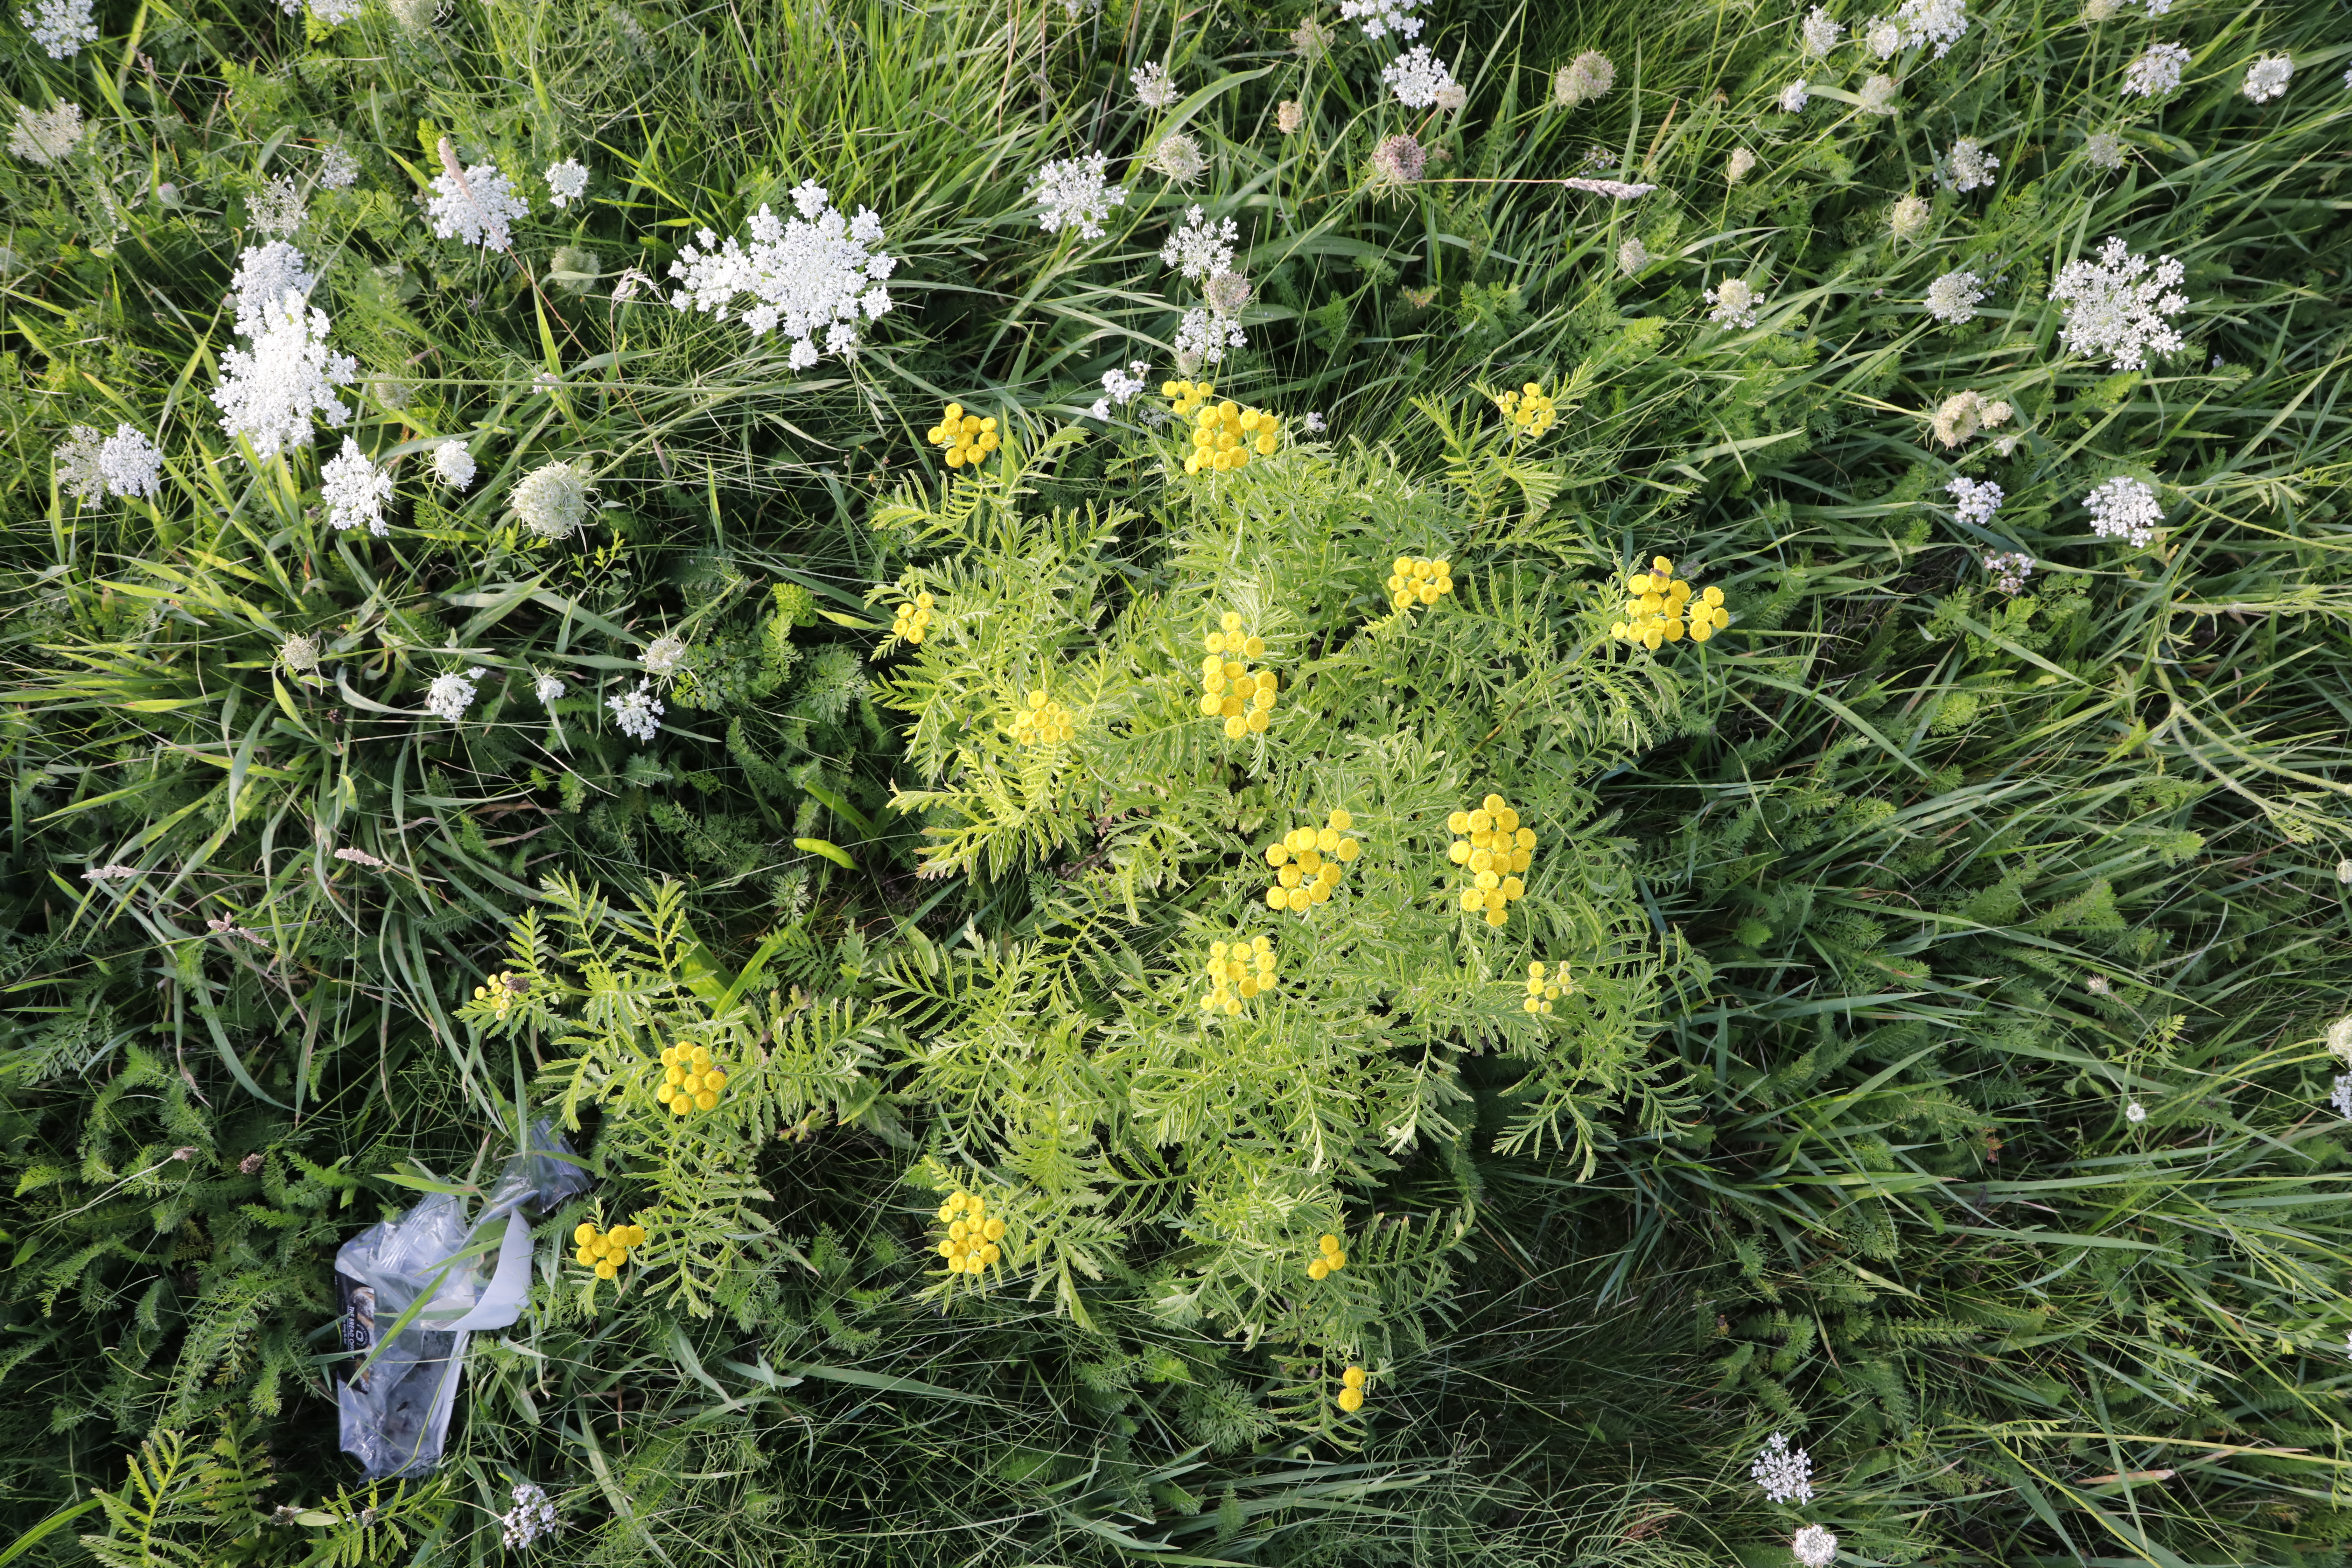
Plant species: Daucus carota, Achillea millefolium, Tanacetum vulgare